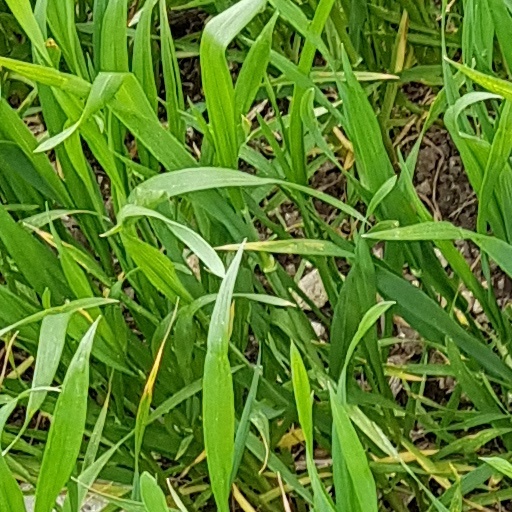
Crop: wheat